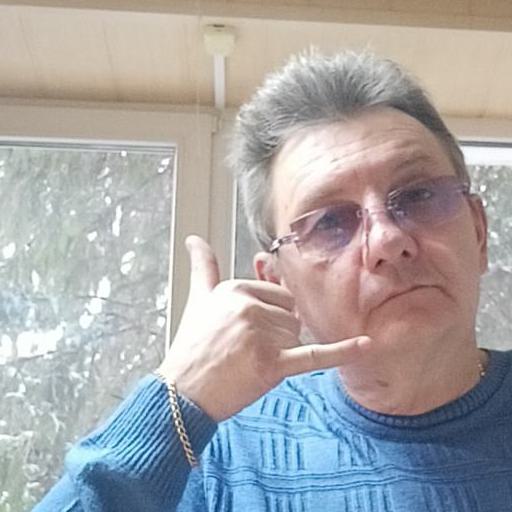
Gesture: call